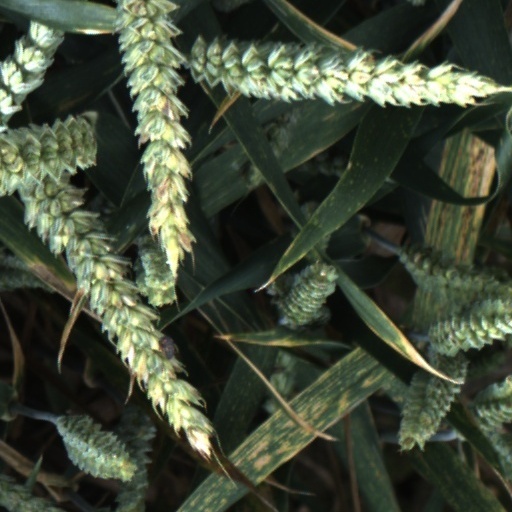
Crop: wheat